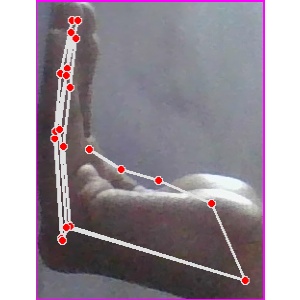
अक्षर: स